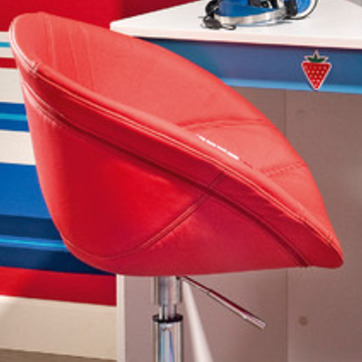
Material: leather